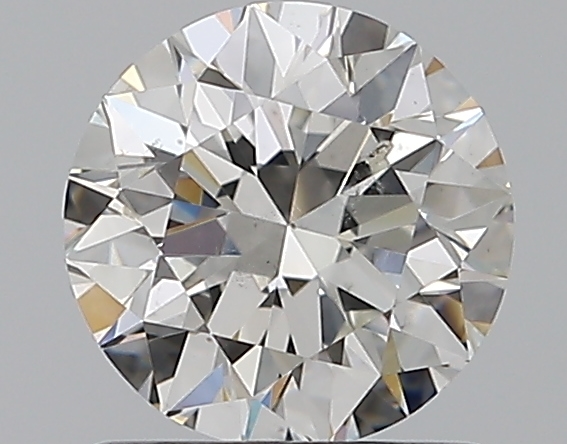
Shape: round
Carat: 1.01
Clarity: SI1
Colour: G
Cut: EX
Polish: EX
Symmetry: EX
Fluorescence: N
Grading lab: GIA
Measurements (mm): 6.35 x 6.39 x 4.02